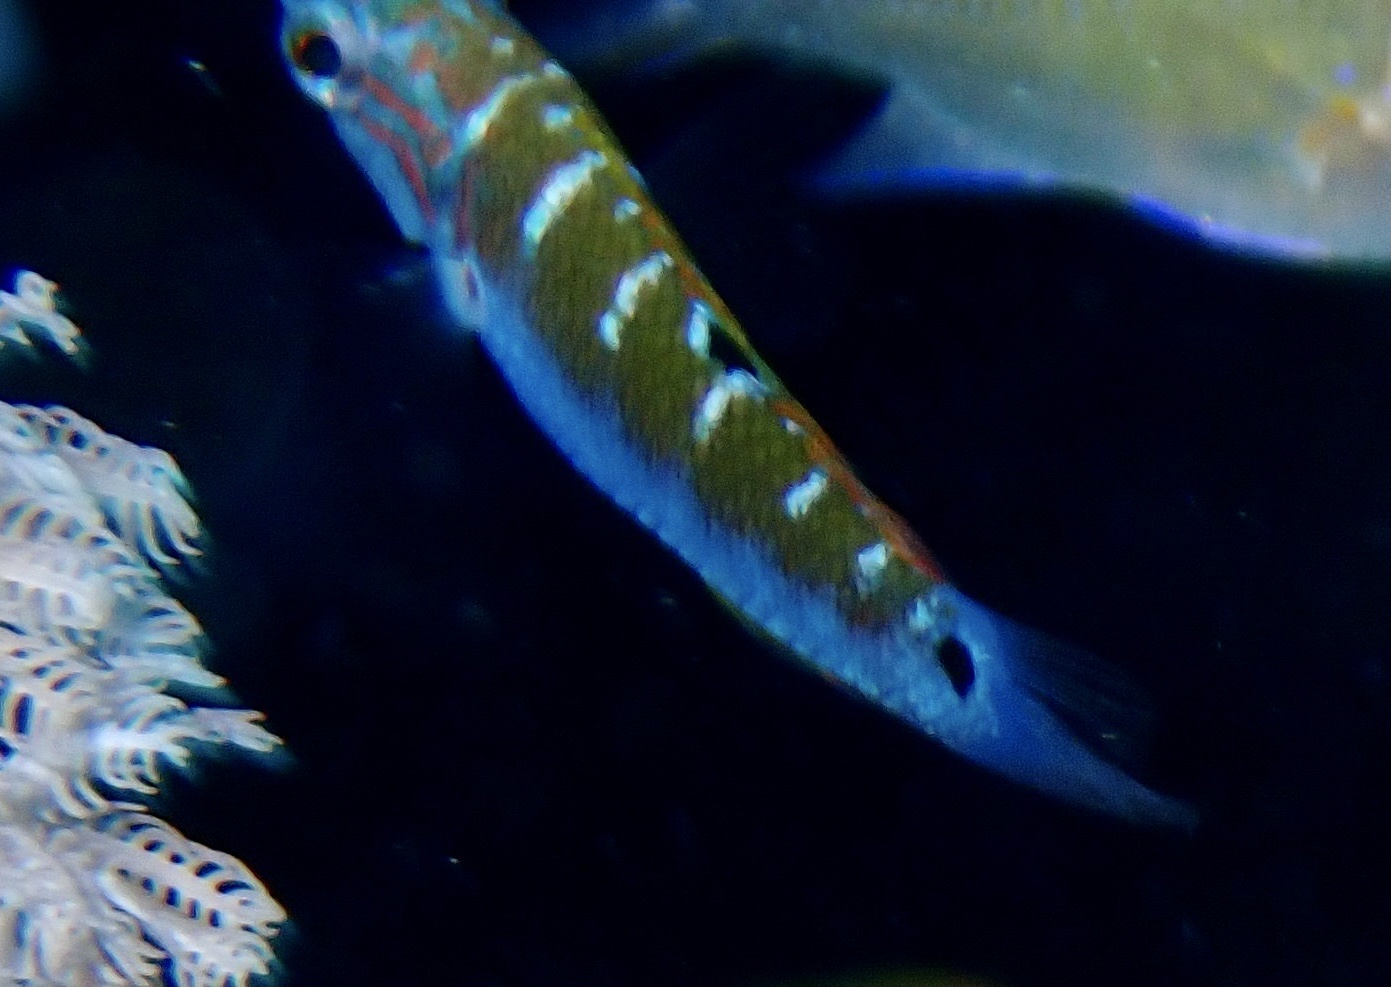
Thalassoma lunare (Moon Wrasse)